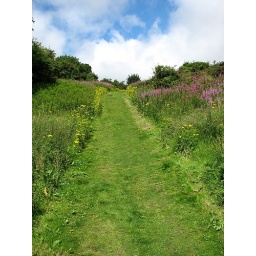
castle hill in stirling